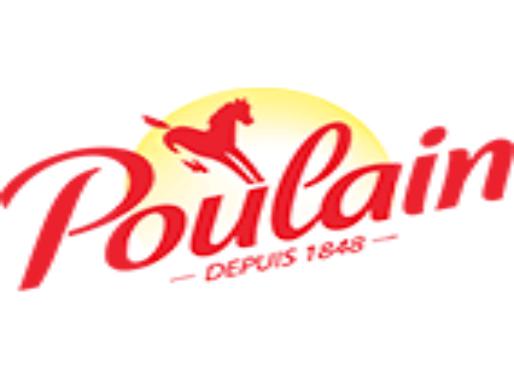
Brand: Poulain
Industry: Food